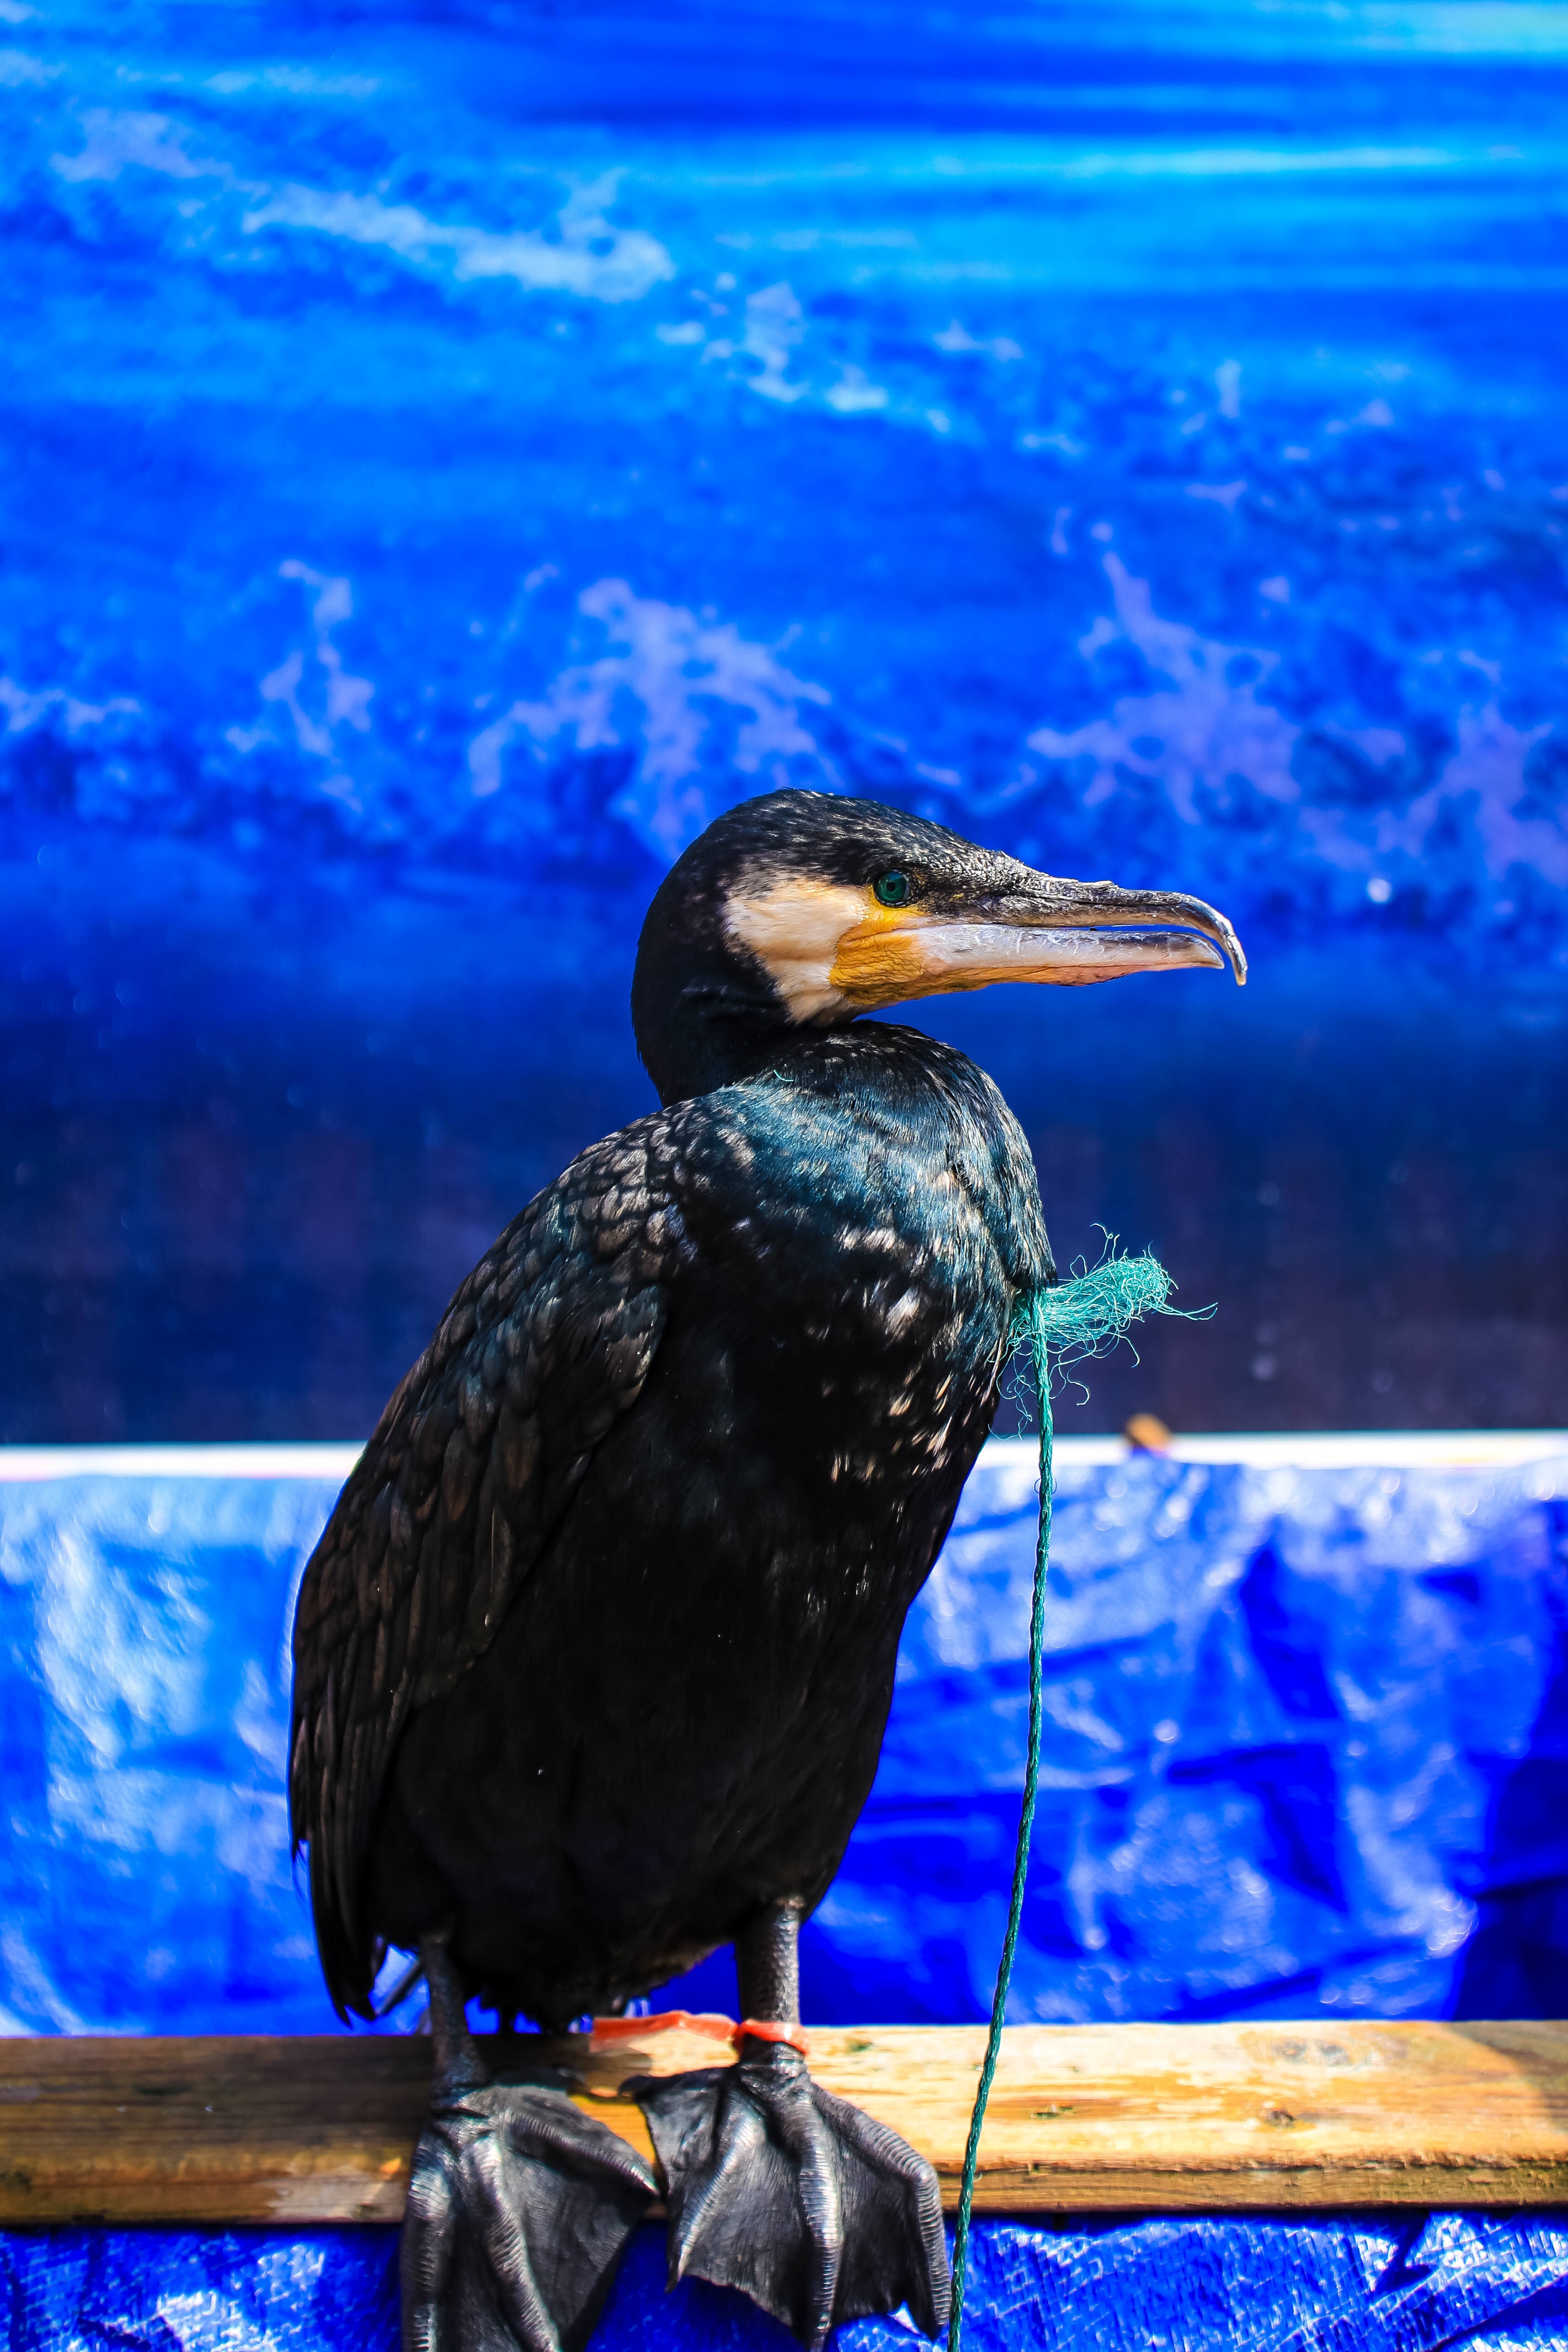
sea, bird, animal, wildlife, reflection, beak, blue, fauna, webbed feet, vertebrate, cormorant, waterfowl